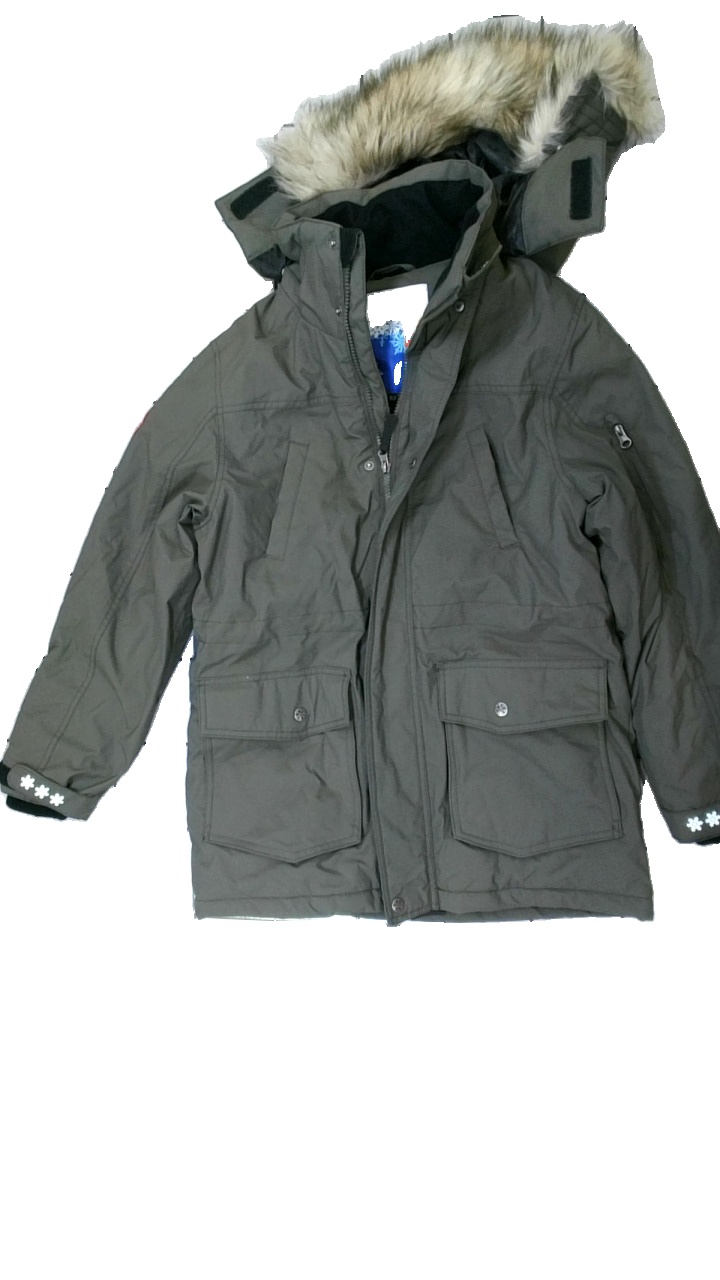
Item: Winter Jacket (Children)
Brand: Kappahl
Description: grön vinterjacka
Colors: Green
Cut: Regular
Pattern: Logo print
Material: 100% nylone
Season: Winter
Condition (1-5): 5
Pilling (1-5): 5
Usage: Reuse
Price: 100-150